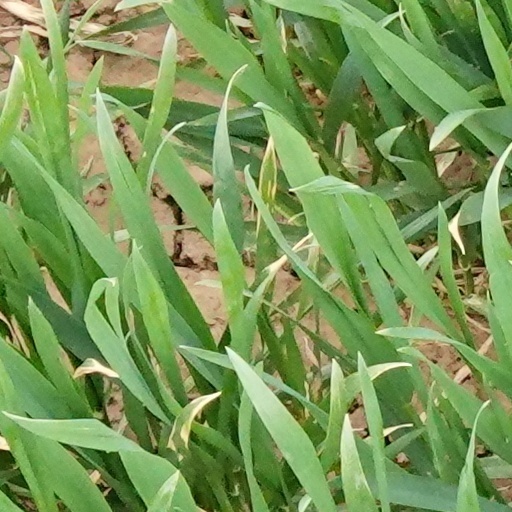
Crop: wheat